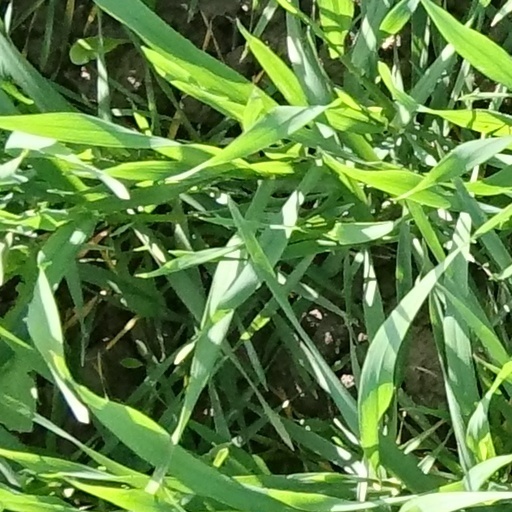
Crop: wheat